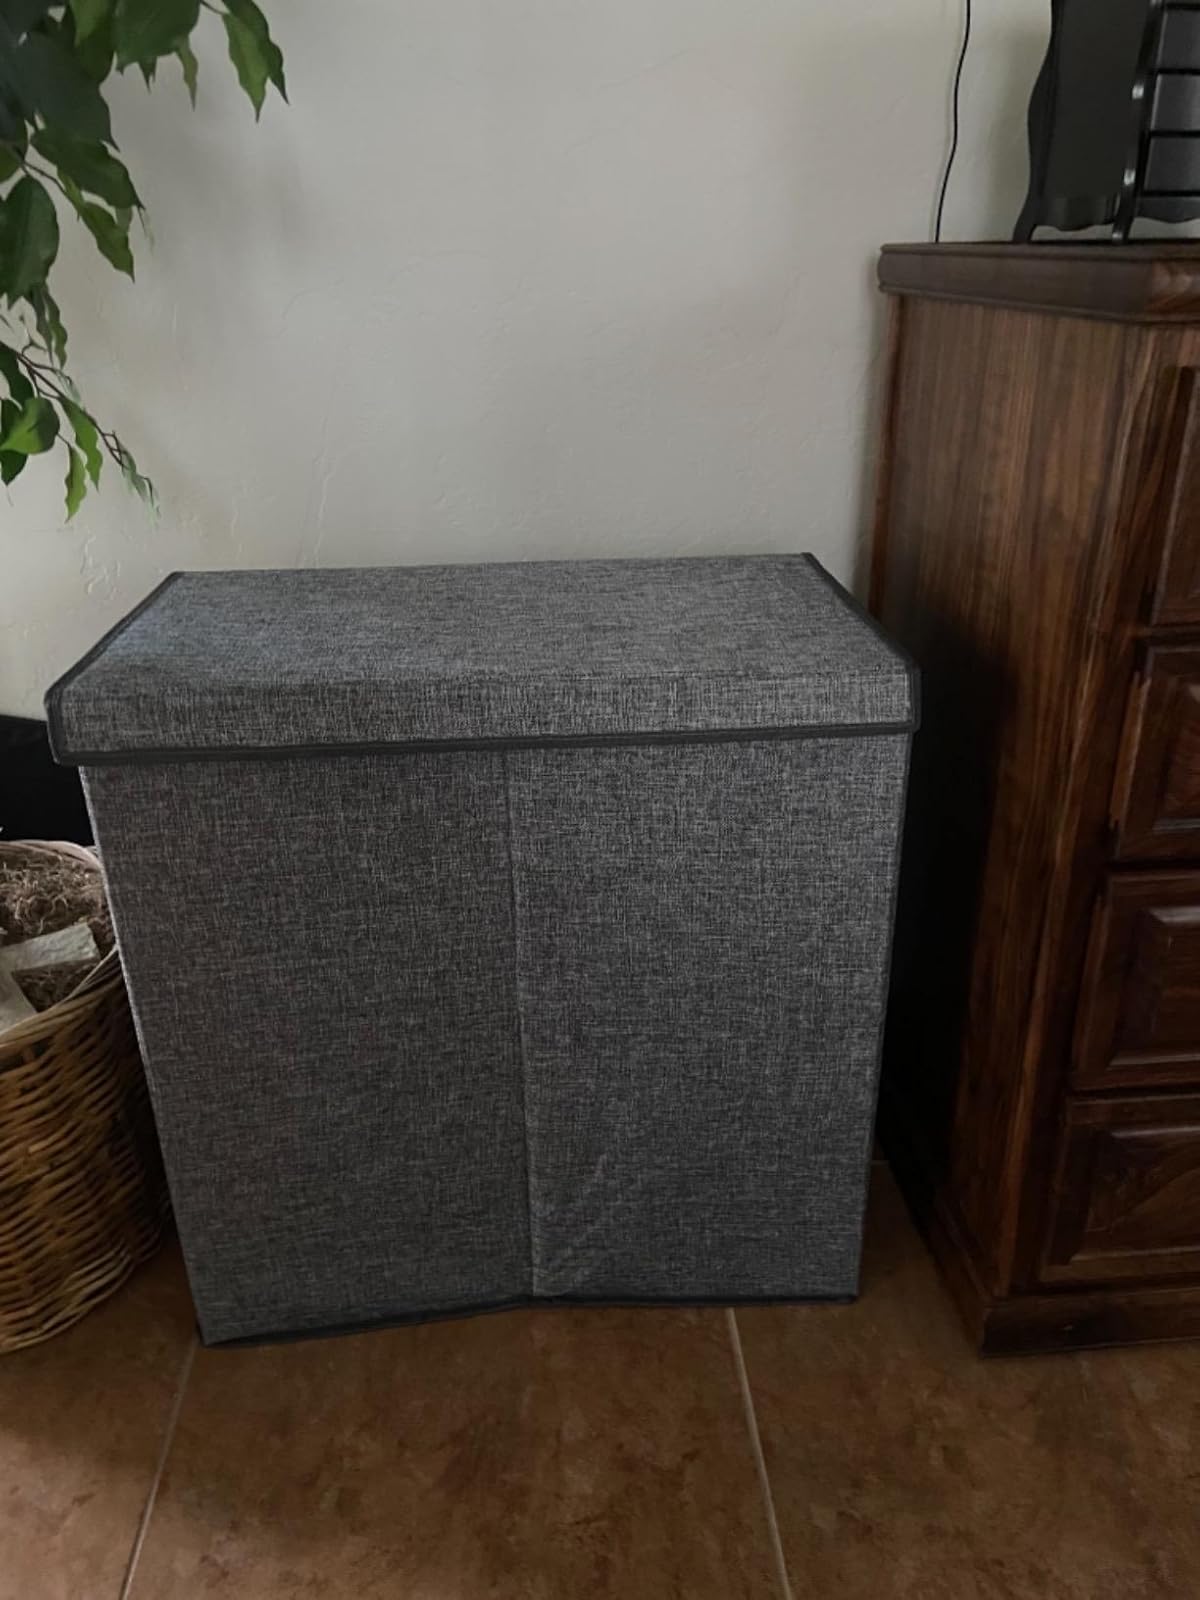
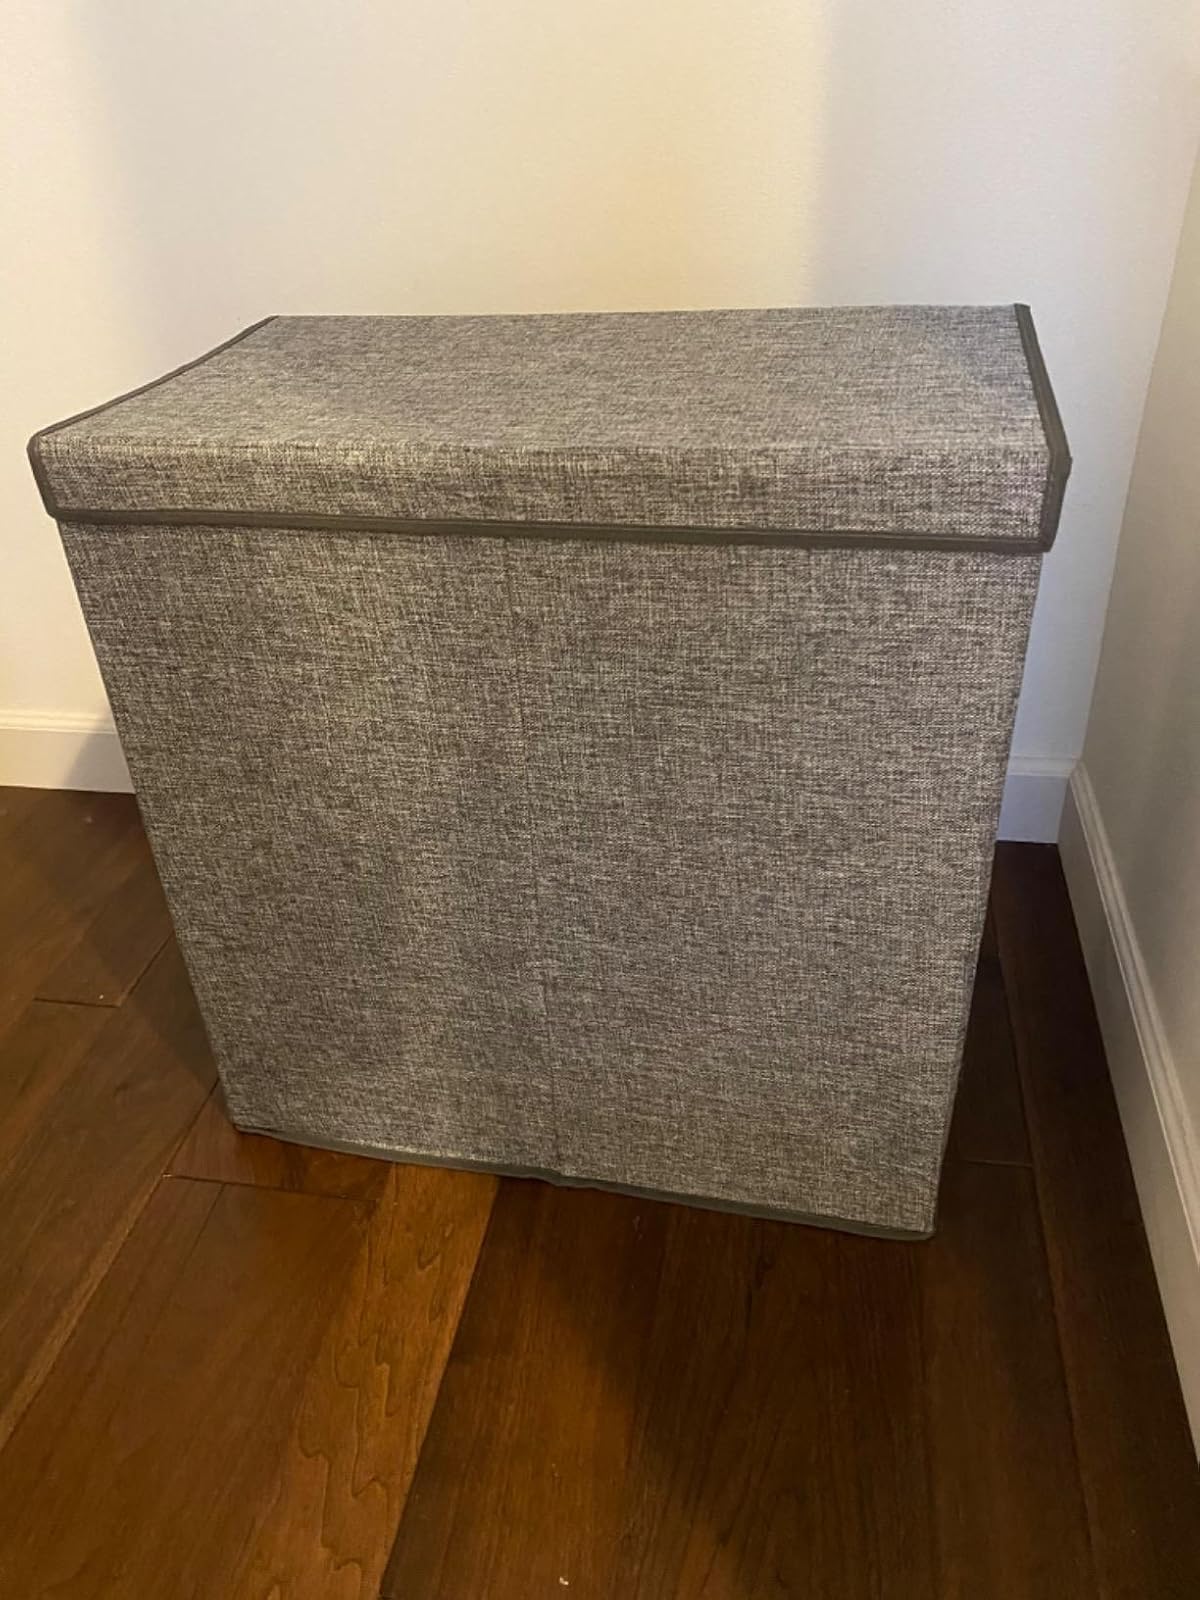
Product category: items_hamper
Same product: yes